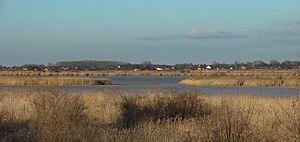
Cet article recense les zones humides de Hongrie concernées par la convention de Ramsar.